Vladimir Nikolaevich Lvov

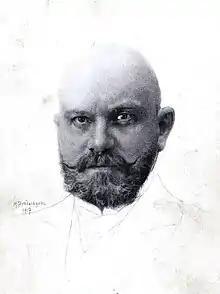
V.N. Lvov, 1917

During the February Revolution, he became a member of the Provisional Committee of the State Duma. He served as the chief procurator of the Holy Synod in the first and the second (first coalition) composition of the Provisional Government. Removed from the Synod of his former members: metropolitans of Petrograd Pitirim (Oknova) and Moscow Macarius (Nevsky), whom the press accused of having links with Rasputin. 14 (27) April 1917 initiated the publication of a decree of the Provisional Government on changing the composition of the Holy Synod, who left from his former members only the Archbishop Sergius (Stragorodsky). Actively supported the activities democratically and reformist clergy (in particular, on his initiative by the editor "All-Russian Church Public Herald" liberal professor Boris Titlinov was appointed) with his support, the All-Russian Diocesan Congress of representatives of the clergy and laity was held. Was a supporter of the convocation of the Local Council, considering that the majority of its participants will be supporters of reforms (this assumption was not justified).